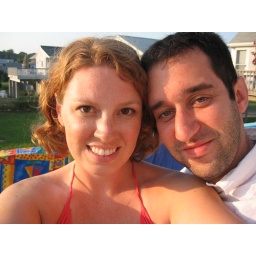
At Aunt Doreen's beach house in Mattapoisset.